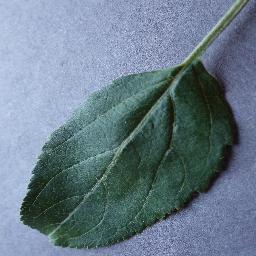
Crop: apple
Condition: healthy